Vitamin C (singer)

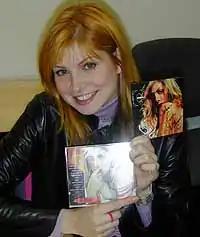
Fitzpatrick at a record signing event in 2001.

In 1999, she wrote and recorded "Vacation", which became the opening theme to the English release of the short film "Pikachu's Vacation" (from ""). Vitamin C's cover version of the Frankie Valli and the Four Seasons song "December, 1963 (Oh, What a Night)" was used in promotional material for the American television network The WB during the 1999–2000 television season. In 2000, Mattel produced a Vitamin C doll which was retailed at approximately $16, and a Vitamin C lipstick shade was made by Tommy Hilfiger.